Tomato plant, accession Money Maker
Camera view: horizontal (90 deg, fisheye); turntable rotation: 90 degrees
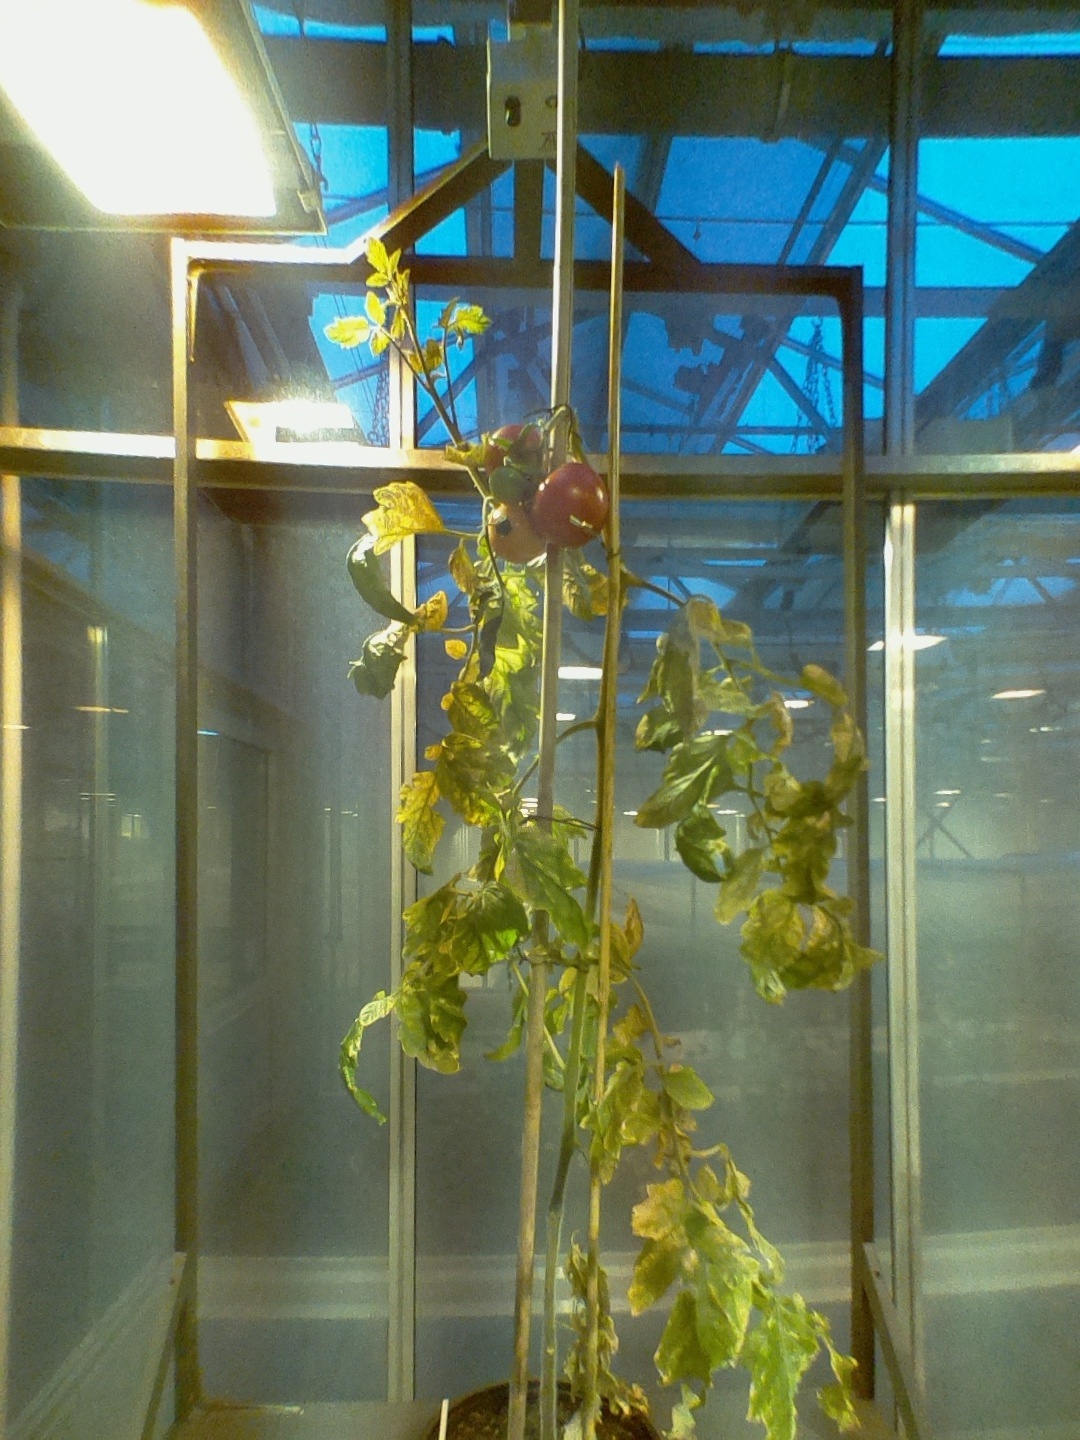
BBCH growth stage 87: 70%-80% of fruits show typical fully ripe color